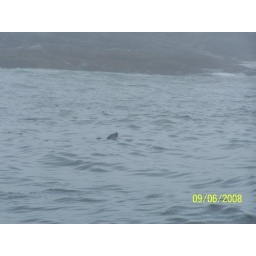
Lulu lobster boat tour. A seal in the water